Valle Latina

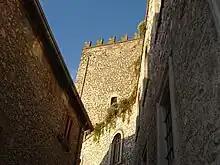
Monte San Giovanni Campano's castle

According to the tradition, in 496 BC the Romans defeated their Latin rivals in the Battle of Lake Regillus and imposed their dominion over the Latium vetus, corresponding in part to the northern area of the current Latin Valley. In the following centuries, the center and south of the Valley was the heart of Latin colonization in Roman times. Unlike the coastal areas where small Roman colonies were founded, the inland areas saw the creation of diverse and densely populated Latin colonies. The Latins and Romans mixed with the pre-existing Osco-Umbrian-speaking populations, in particular the Hernici, with their capital Anagni, and the Volsci in Frosinone and in the Liri Valley. Further south, the Oscan city of Casinum (Cassino) had been conquered by Volsci, Samnites and finally Romans. Within its territory ("ager casinas") the Romans founded the colony of Interamna Lirenas. Other important Latin colonies in the region were Sora and Fregellae. The Latin-Roman colonization coincided with the creation of the Latium adiectum and the Via Latina. The Via Latina started from Porta Capena in Rome, passing through the Porta Latina, then continued south-east, crossing the Alban Hills (High Valle Latina), the Valle del Sacco (Middle Valle Latina) and the Valle del Liri up to Cassino (Lower Latin Valley), the last city of the Latins and the current Latin Valley, to then enter Campania and end in Capua. With the territorial reorganization of Italy under Augustus, the area was incorporated into the Regio I Latium et Campania, a territorial institution that would remain in force until the fall of the Western Roman Empire in 476 AD.